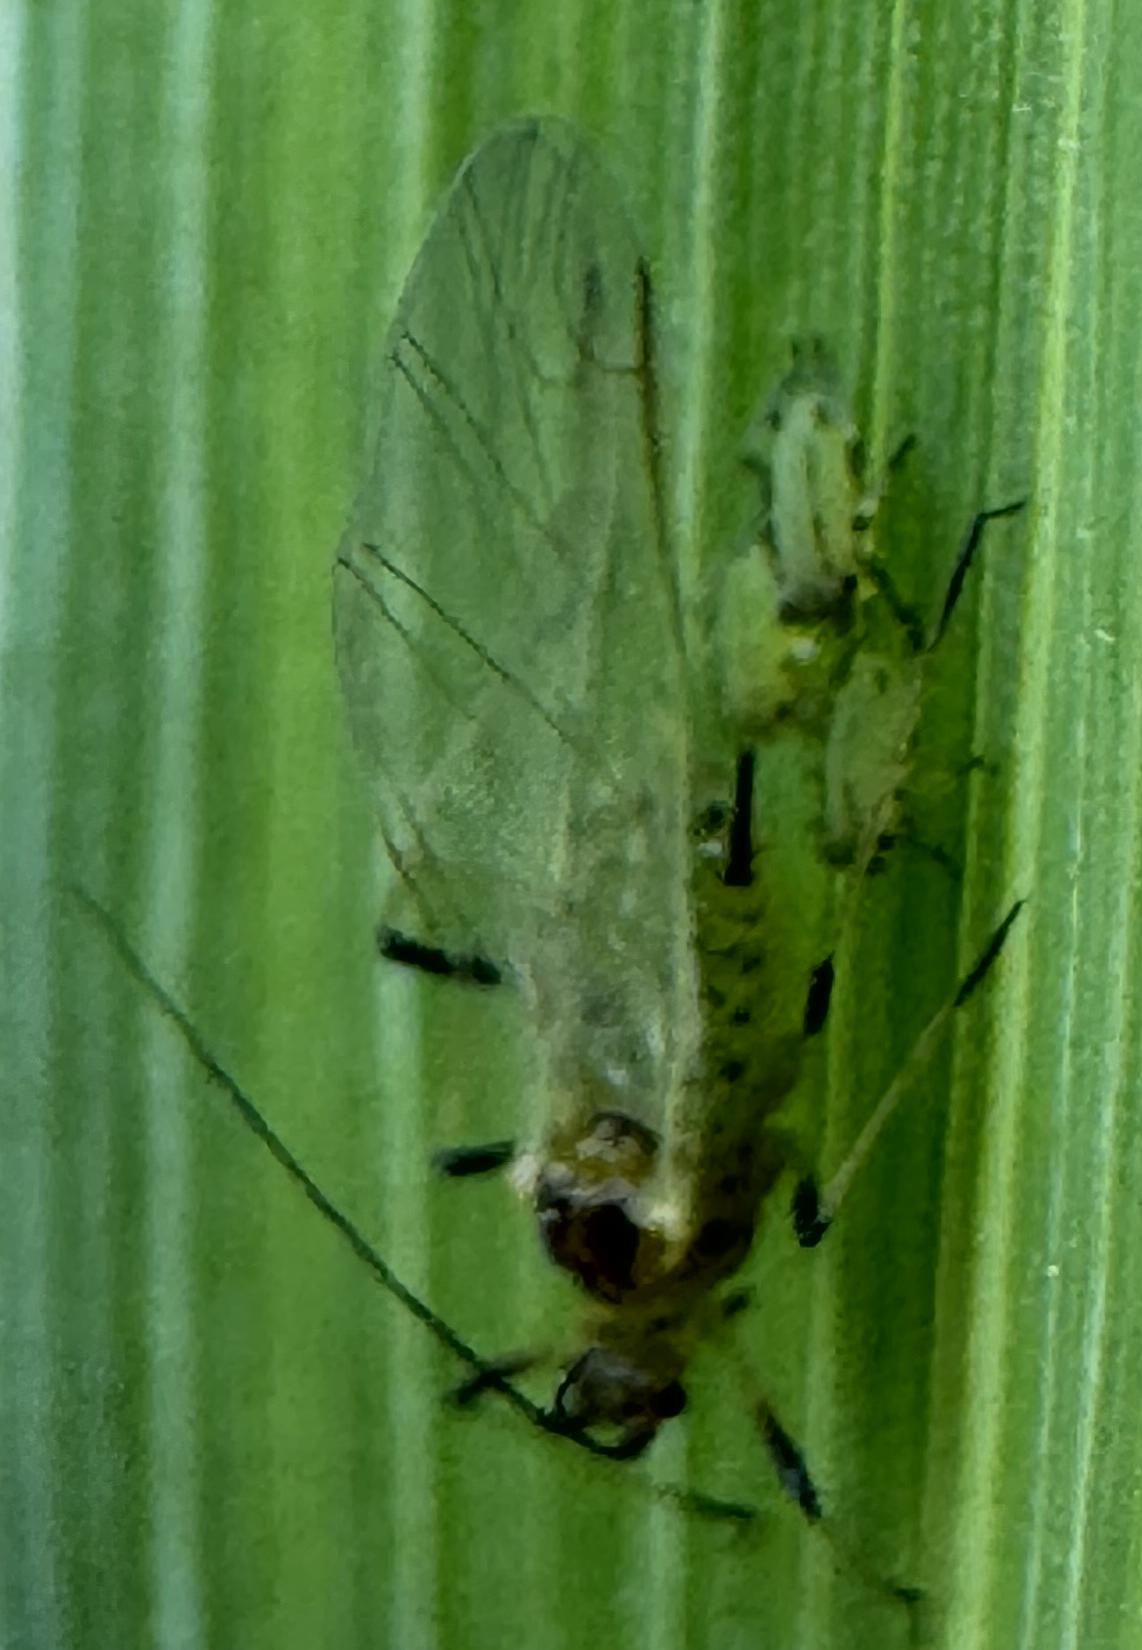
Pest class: english_grain_aphid